Göran Elgemyr

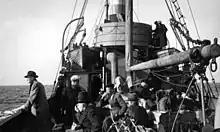
Finnish signals intelligence specialists aboard a ship from Närpes in Finland to Härnösand in Sweden during Operation Stella Polaris.

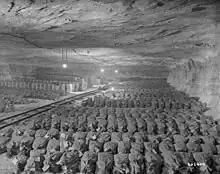
Banknotes, gold, art and other valuables, stolen by the Nazis, stored in a salt mine in Germany, and discovered by American soldiers in 1945

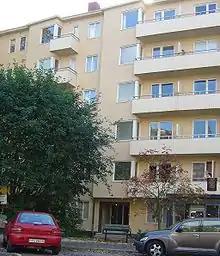
The house where Kai Holst was found dead at Rindögatan 42 in Gärdet in Stockholm

In 1971 he was employed as a researcher at the press archive at Sveriges Radios channel P1. From 1975 to 2000 he was a producer and reporter for radio programs on Sveriges Radio's P1. Göran Elgemyr has made radio programs for a number of editorial departments at SR: Radioteatern's documentary editorial department, the General editorial department, God morgon Världen!, Klarspråk, Dagens Eko and Samhällsredaktionen. From 1993 to 2000 he was a reporter on Studio Ett and P1 Morgon.